Hsing Yun

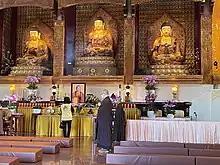
A memorial altar to Hsing Yun at Hsi Lai Temple after his death

Hsing Yun died at his residence in Fo Guang Shan monastery on the afternoon of 5 February 2023, after years of unstable health. He was 95 (97 according to East Asian age reckoning), and had spent 85 years of his life as a monastic.